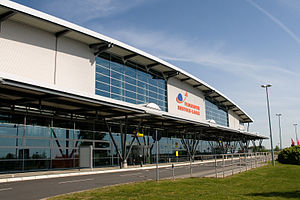
Flughafen Rostock-Laage
Flughafen Rostock-Laage, også benævnt Rostock-Laage Airport, er en regional lufthavn ved byen Kronskamp i den nordlige del af Landkreis Güstrow i delstaten Mecklenburg-Vorpommern, Tyskland. Der er 28 km til Rostock.